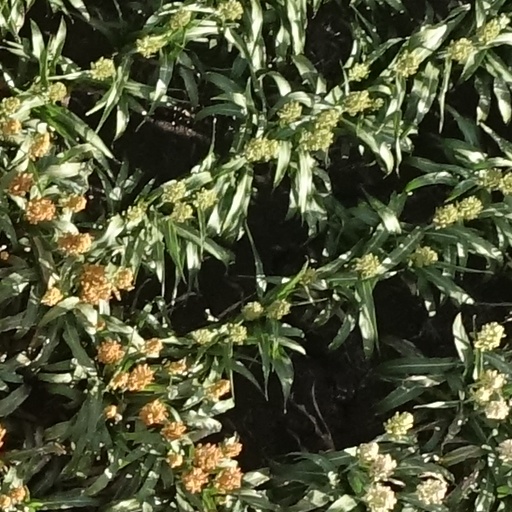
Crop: sorghum